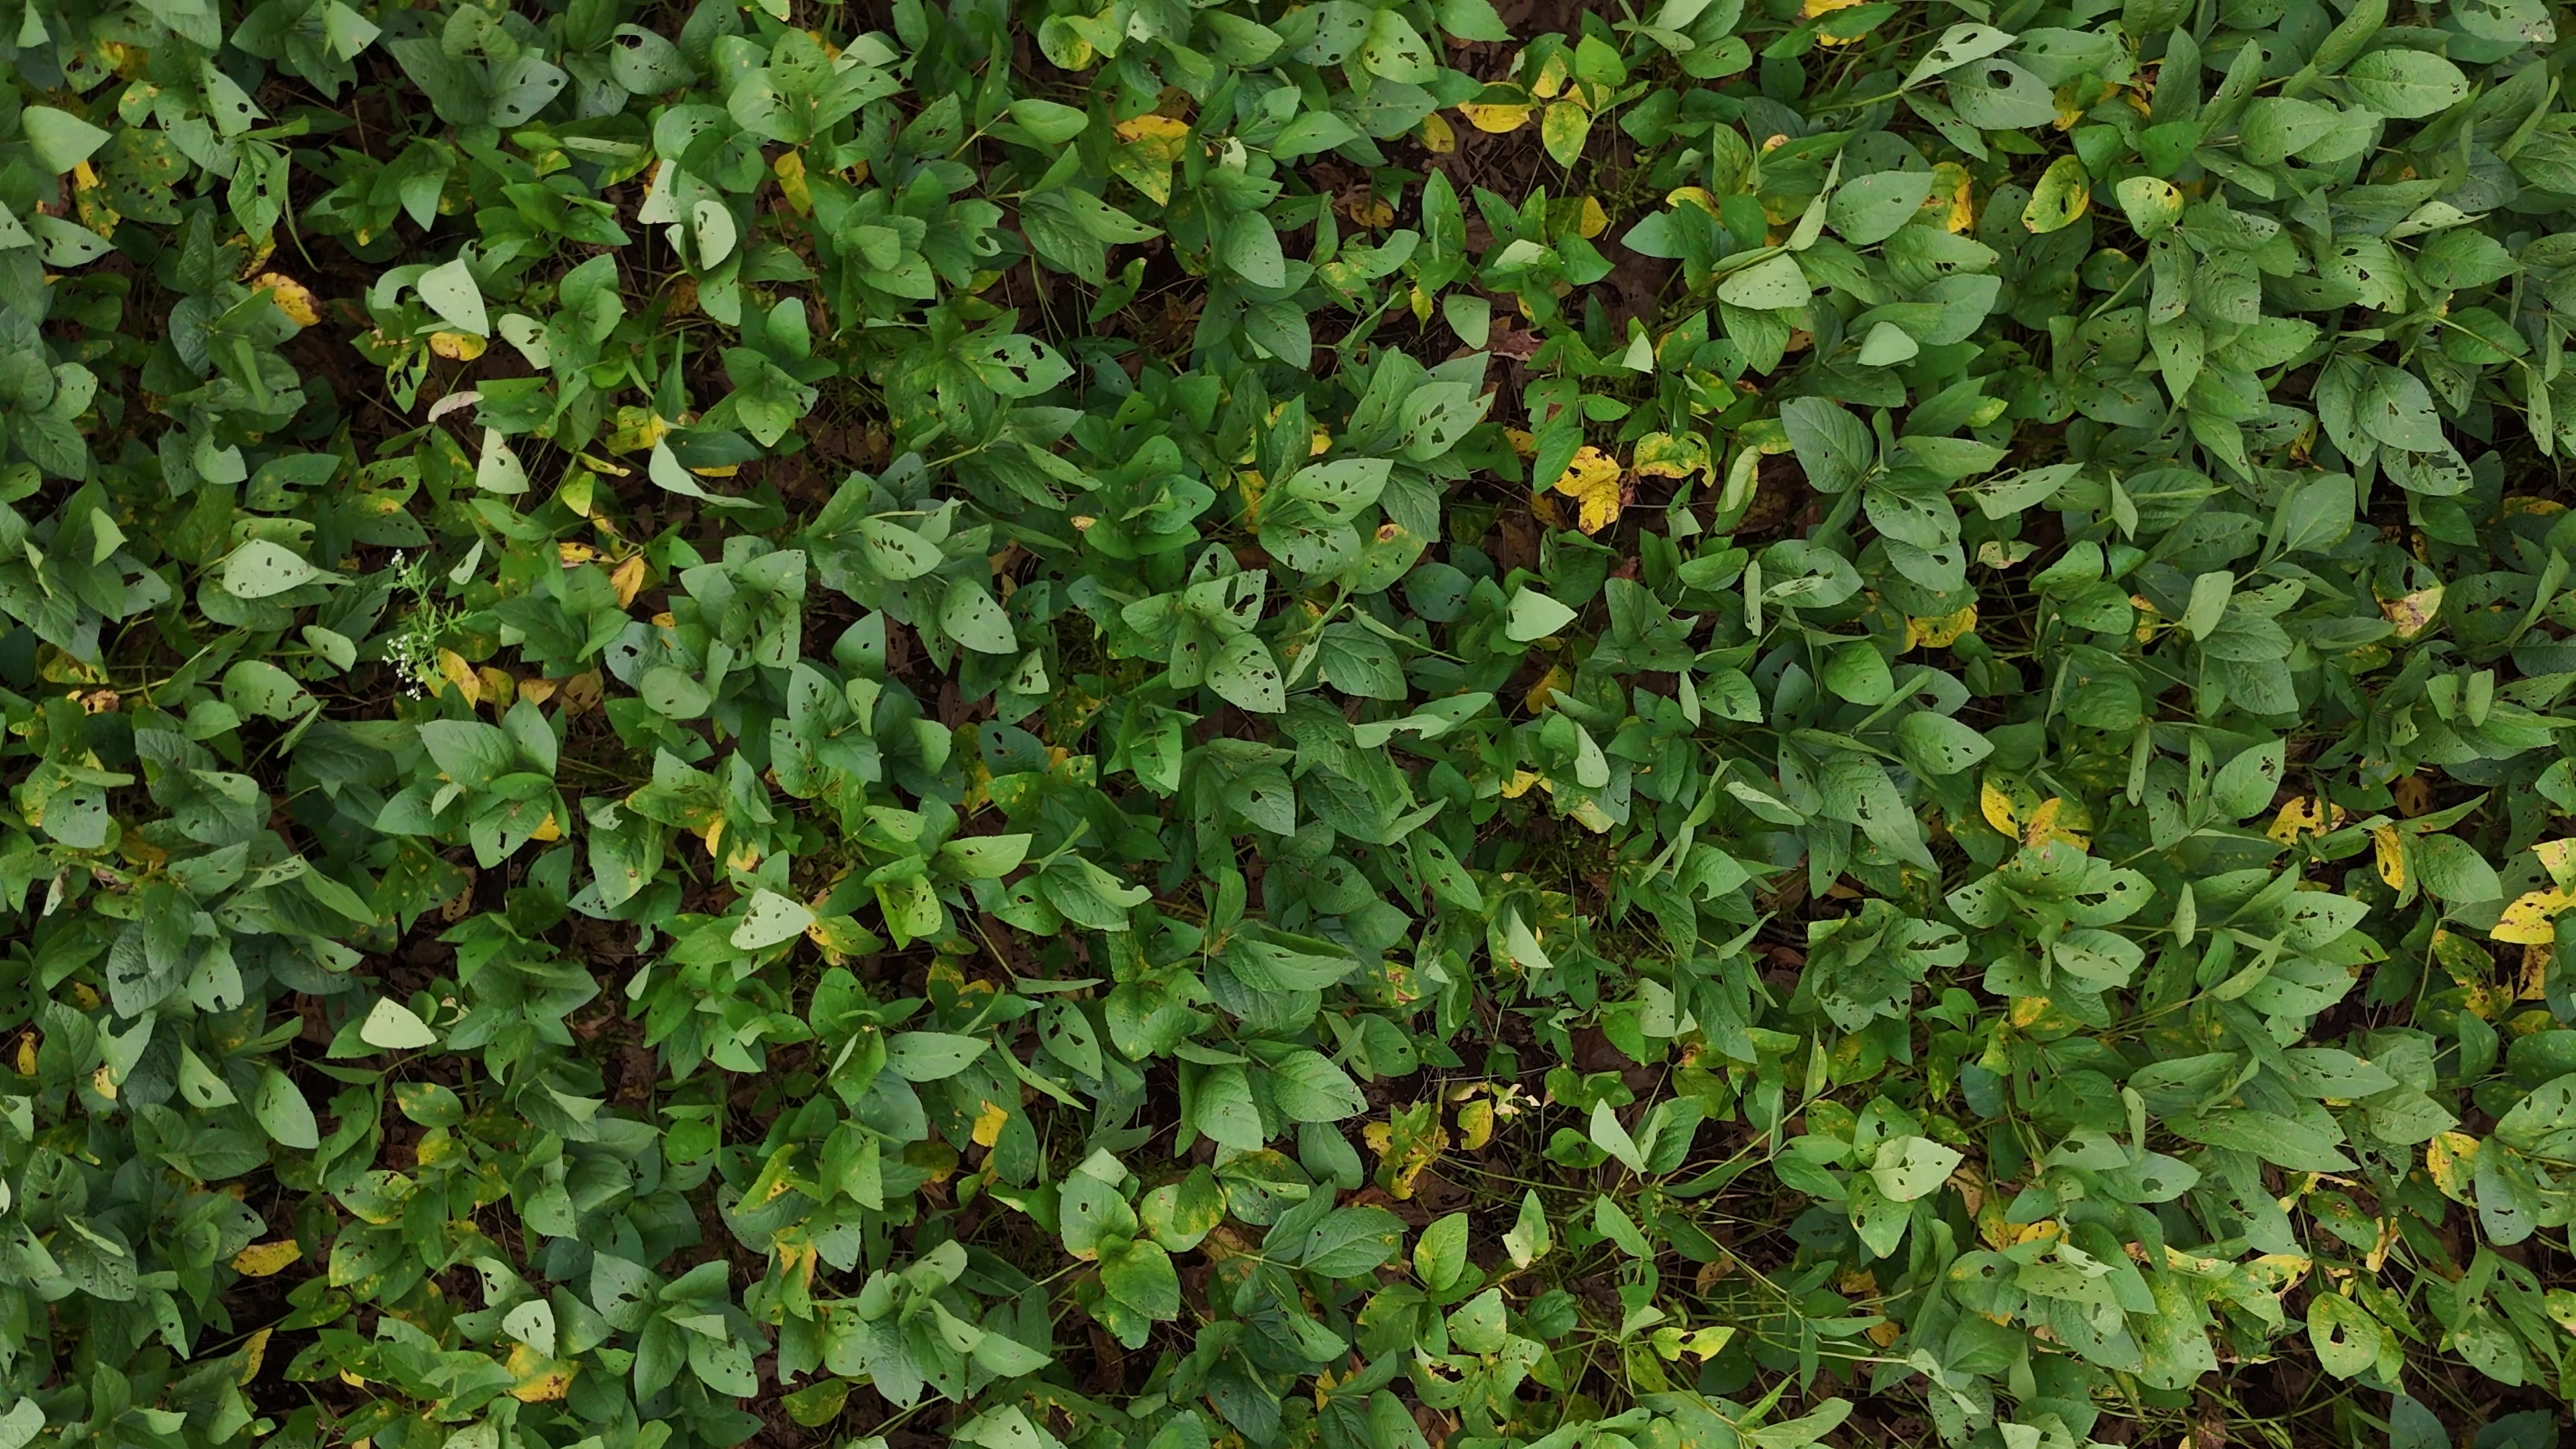
Label: Rust